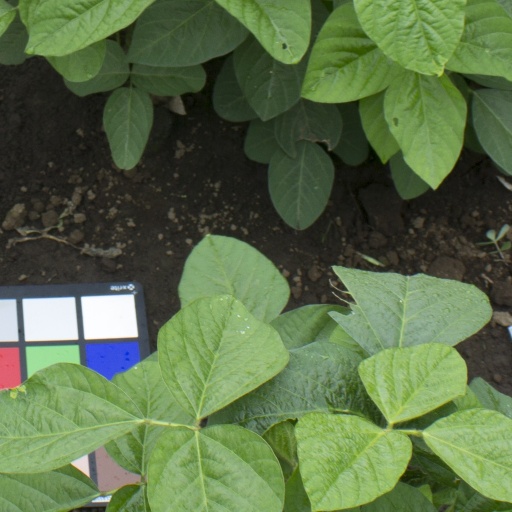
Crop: soybean